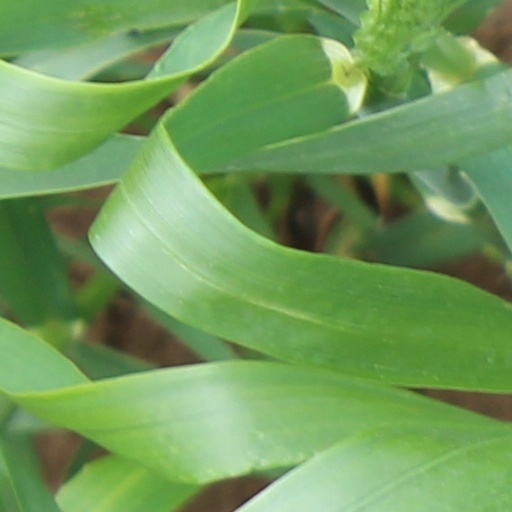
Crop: wheat